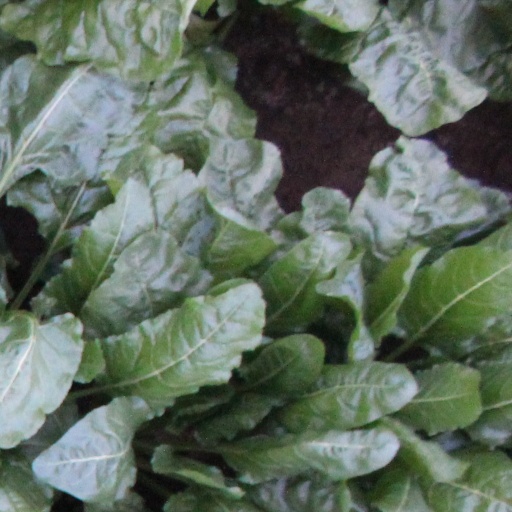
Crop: sugar beet